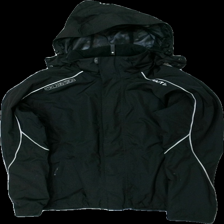
View: front
Type: Jacket
Category: Ladies
Brand: Craft
Colors: Black, Grey
Material: 100% polyester
Pattern: Logo print
Cut: Turtle neck
Size: M
Season: All
Stains: Minor
Damage: smuts fläckar
Damage location: middle right
Damage 2: smuts fläckar
Damage 2 location: middle right
Damage 3: luddigt
Damage 3 location: top center
Price range: <50
Recommended usage: Reuse
Description: jacka med gråa detaljer